Town meeting

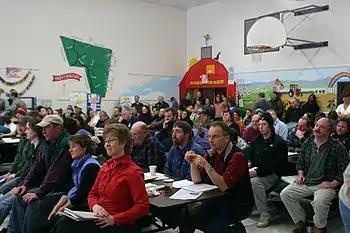
A town meeting in Huntington, Vermont

Town meeting, also known as an "open town meeting", is a form of local government in which eligible town residents can directly participate in an assembly which determines the governance of their town. Unlike representative town meeting where only elected representatives can participate in the governing assembly, any town voter may participate in an open town meeting. This form is distinct from town hall meetings held by elected officials to communicate with their constituents, which have no decision-making power.